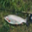
Label: trout